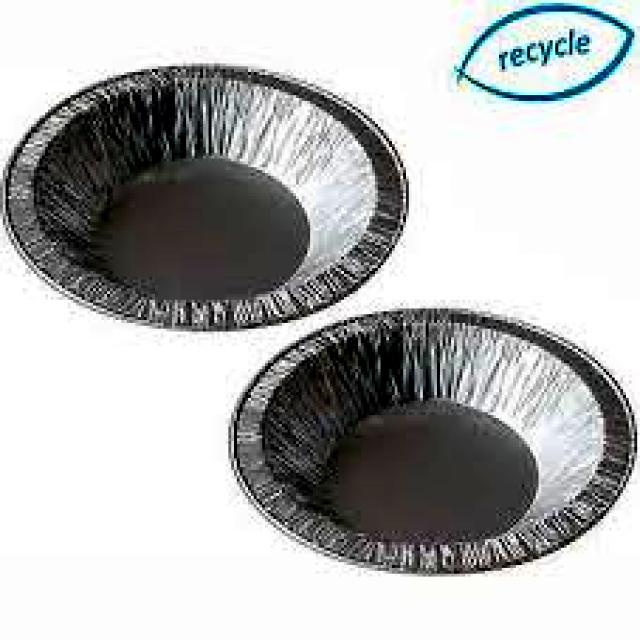
Label: Trash